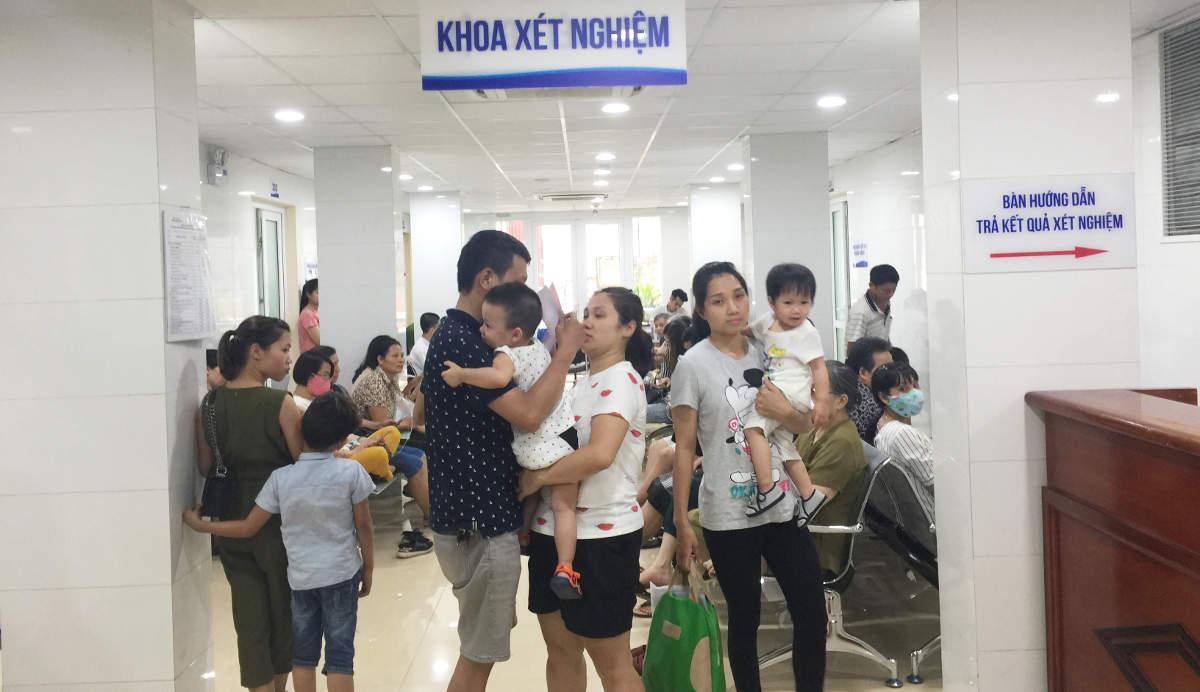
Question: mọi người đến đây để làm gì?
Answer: mọi người đến đây để xét nghiệm